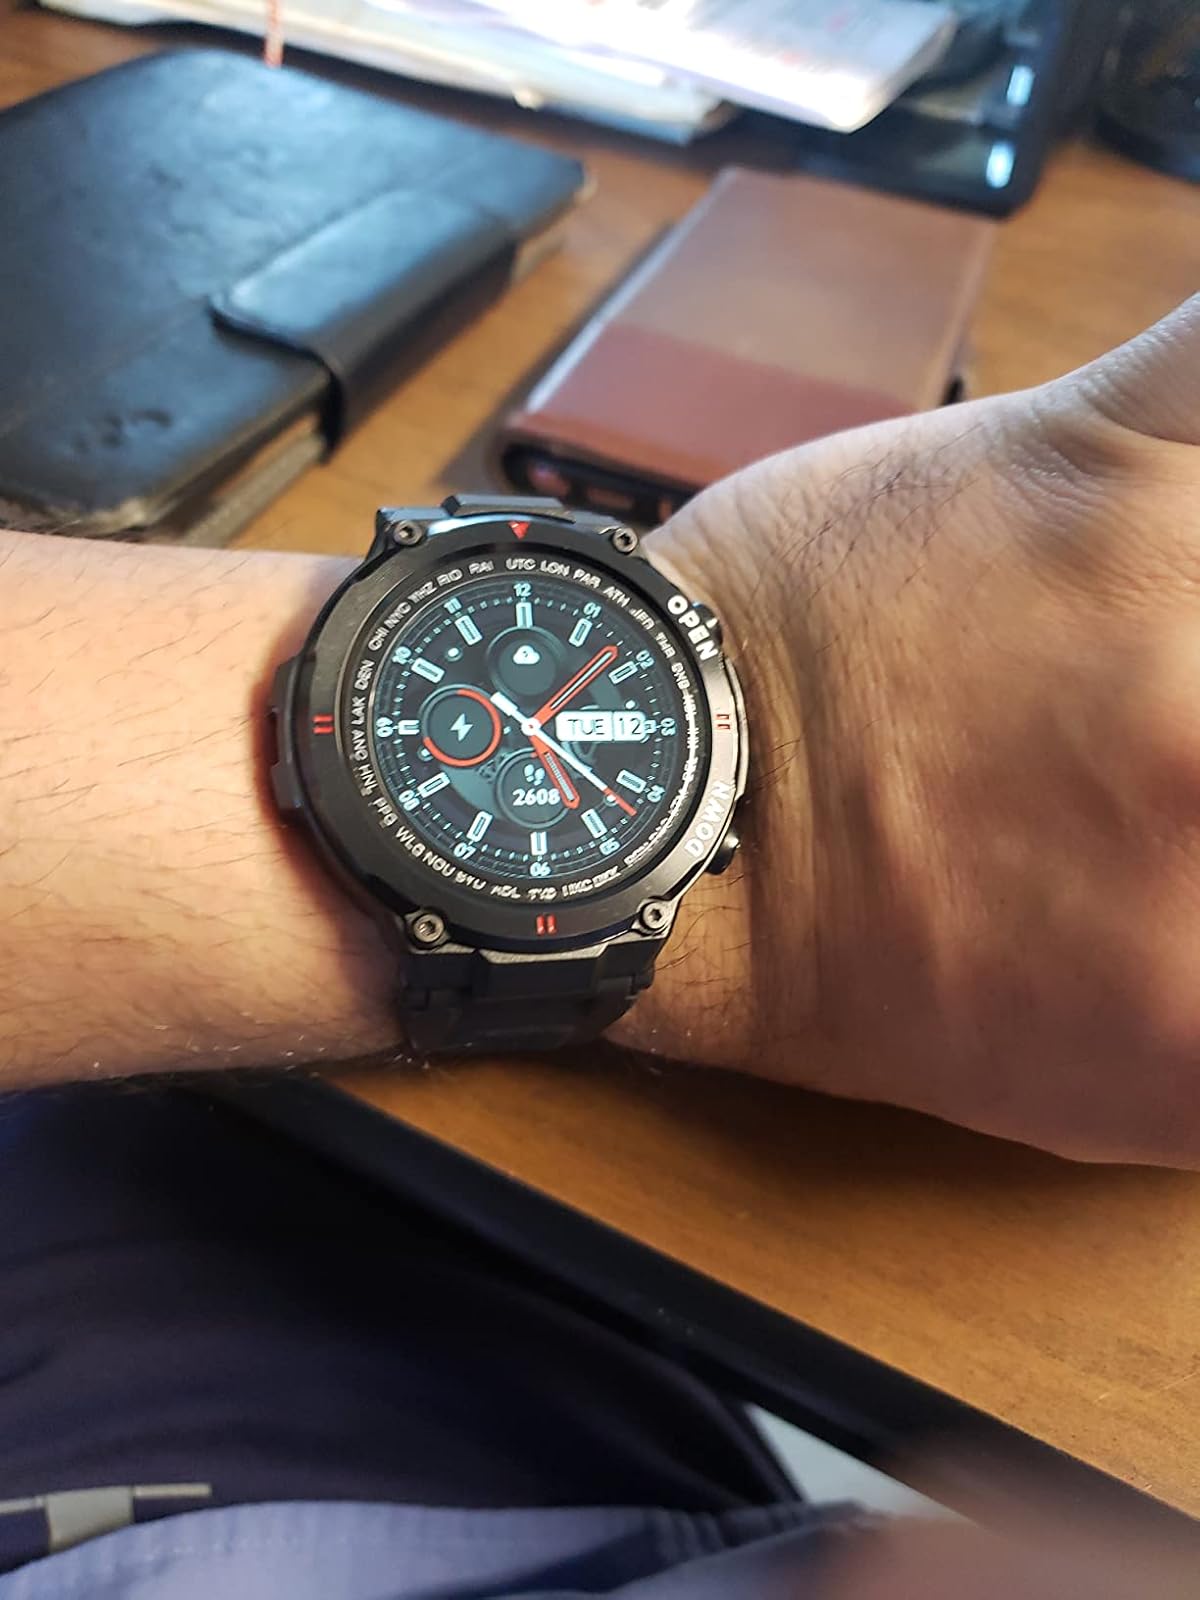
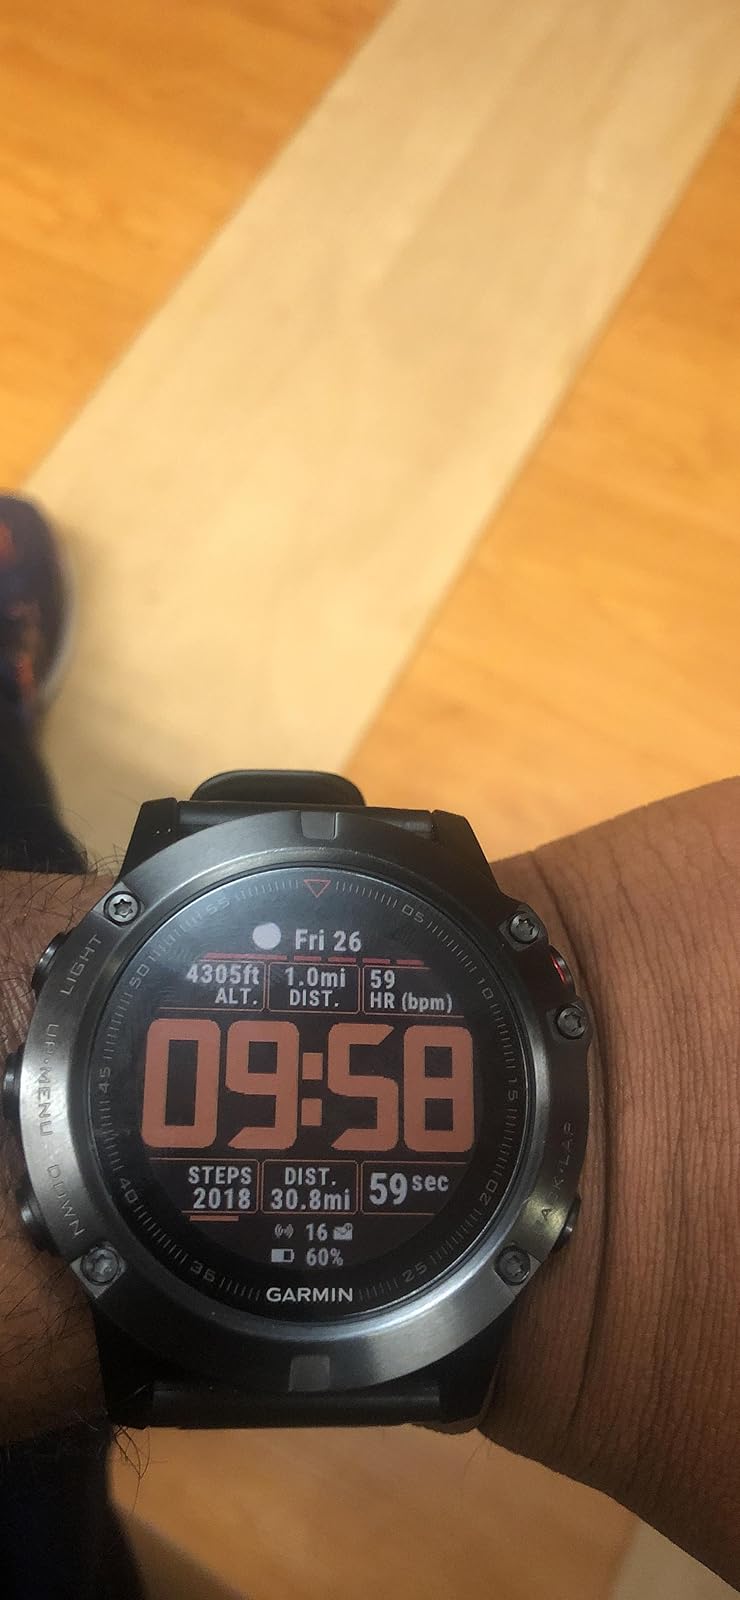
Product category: smartwatch
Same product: no